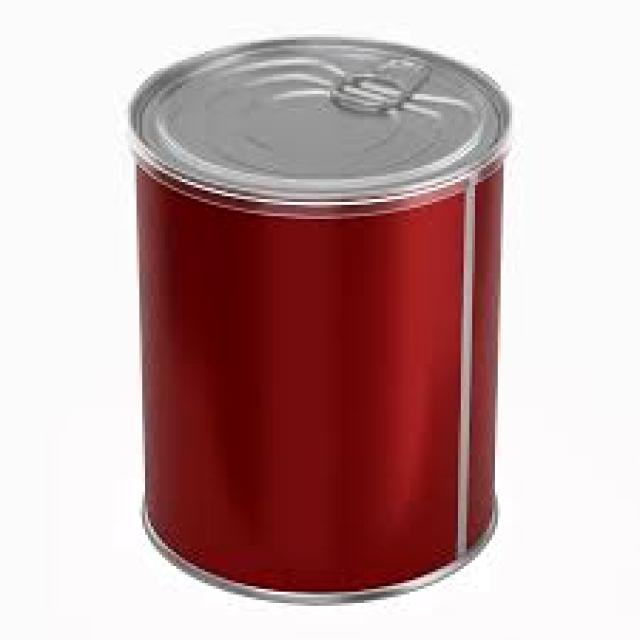
Label: Metal